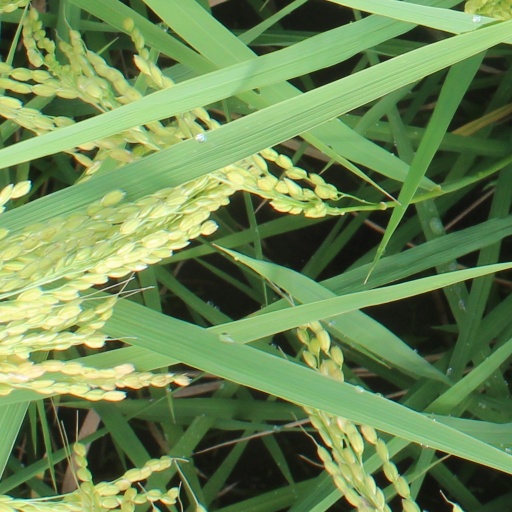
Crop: rice